Crime Zone

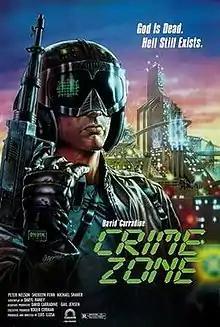
Theatrical release poster

Crime Zone (also known as Calles Peligrossas in Peru) is a 1988 American-Peruvian science fiction action film directed by Luis Llosa, written by Daryl Haney and starring David Carradine, Peter Nelson, Sherilyn Fenn, and Michael Shaner. Carradine plays a mysterious stranger who recruits young lovers in an illicit romance (Nelson and Fenn) to commit a crime spree in a futuristic police state, while promising them an avenue for escape. The film was executive produced by Roger Corman, who came up with the original concept.